Chico Xavier (film)

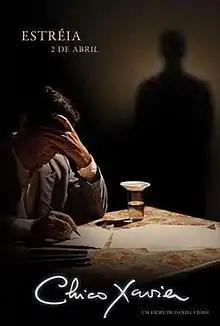

Chico Xavier is a 2010 Brazilian drama film directed by Daniel Filho, written by Marcos Bernstein, and starring Nelson Xavier, Christiane Torloni, Giulia Gam, Letícia Sabatella, Giovanna Antonelli and Tony Ramos. It was released in Brazil on April 2, 2010. The movie is a biography of the Brazilian medium Chico Xavier.